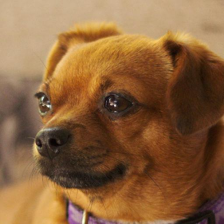
Label: animals